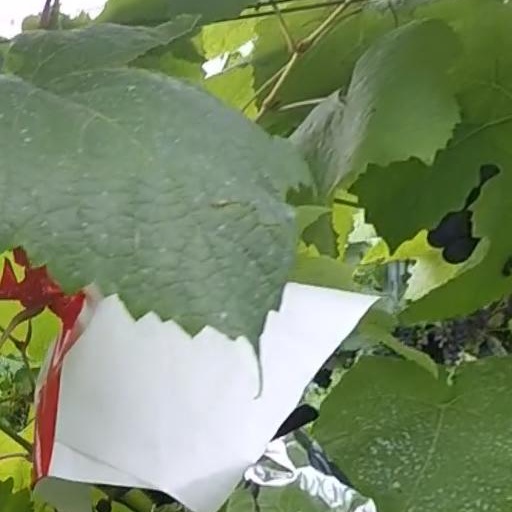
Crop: grape